Beda Leon Sieber

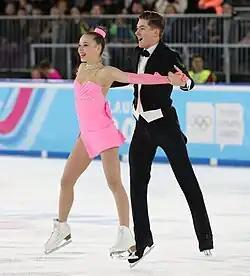
Zehnder and Sieber at the 2020 Youth Olympics

In order to achieve their goal of receiving the ice dance host pick spot at the 2020 Winter Youth Olympics in Lausanne, Zehnder and Sieber needed to be the top junior dance team at the 2020 Swiss Figure Skating Championships in December. Despite being newcomers to ice dance with less than a year of training together under their belts, Zehnder and Sieber won the national title by an over nine-point margin over silver medalists Alina Klein and Maxim Kobelt, and were named to the Swiss Youth Olympic team.